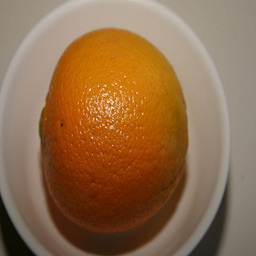
Label: Orange